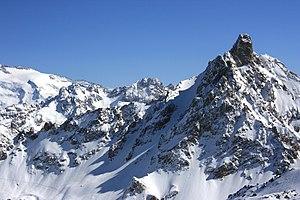
L’aiguille du Fruit est un sommet des Alpes françaises situé en bordure du parc national de la Vanoise, en Savoie.
Saint-Bon-Tarentaise, parfois écrite sous la forme Saint-Bon-Courchevel, est une ancienne commune française située dans le département de la Savoie, en région Auvergne-Rhône-Alpes. Le 1ᵉʳ janvier 2017, elle fusionne avec La Perrière pour former la commune nouvelle de Courchevel.